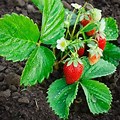
Label: strawberry